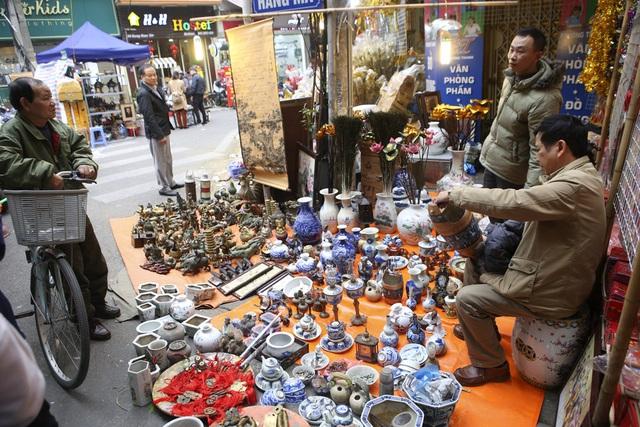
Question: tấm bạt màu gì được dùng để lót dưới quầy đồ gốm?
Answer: tấm bạt màu cam được dùng để lót dưới quầy đồ gốm